Nicole Léger

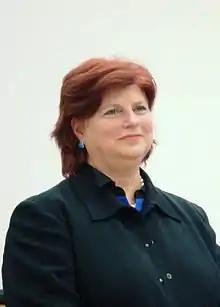
Nicole Léger, December 2014

Nicole Léger (born March 12, 1955) is a former Canadian politician and the former Member of the National Assembly of Quebec (MNA) for the riding of Pointe-aux-Trembles from 1996 to 2006 and elected back as member of the Parti Québécois in a by-election on May 12, 2008, serving until the 2018 Quebec provincial election.